Gingerdead Man vs. Evil Bong

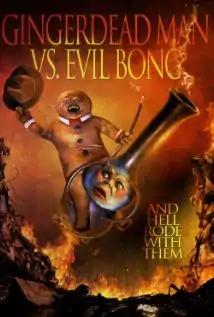
film poster

Gingerdead Man vs. Evil Bong is a 2013 American crossover horror comedy film produced by Full Moon Features, about a battle between the namesake characters from two film series, "The Gingerdead Man" and "Evil Bong". The film was released October 29, 2013, on the Full Moon Features website as streaming video, with wider release November 12, 2013.